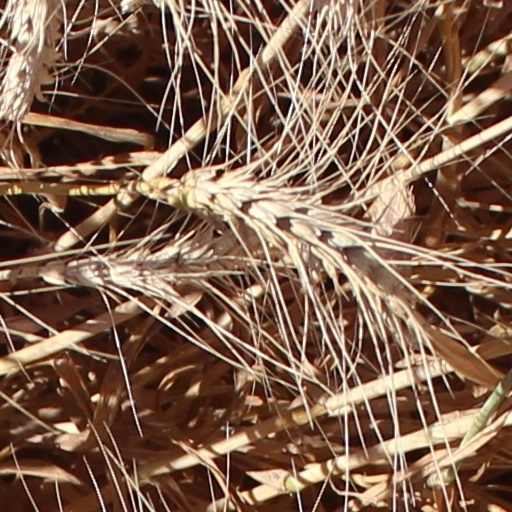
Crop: wheat